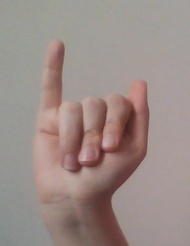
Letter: meem